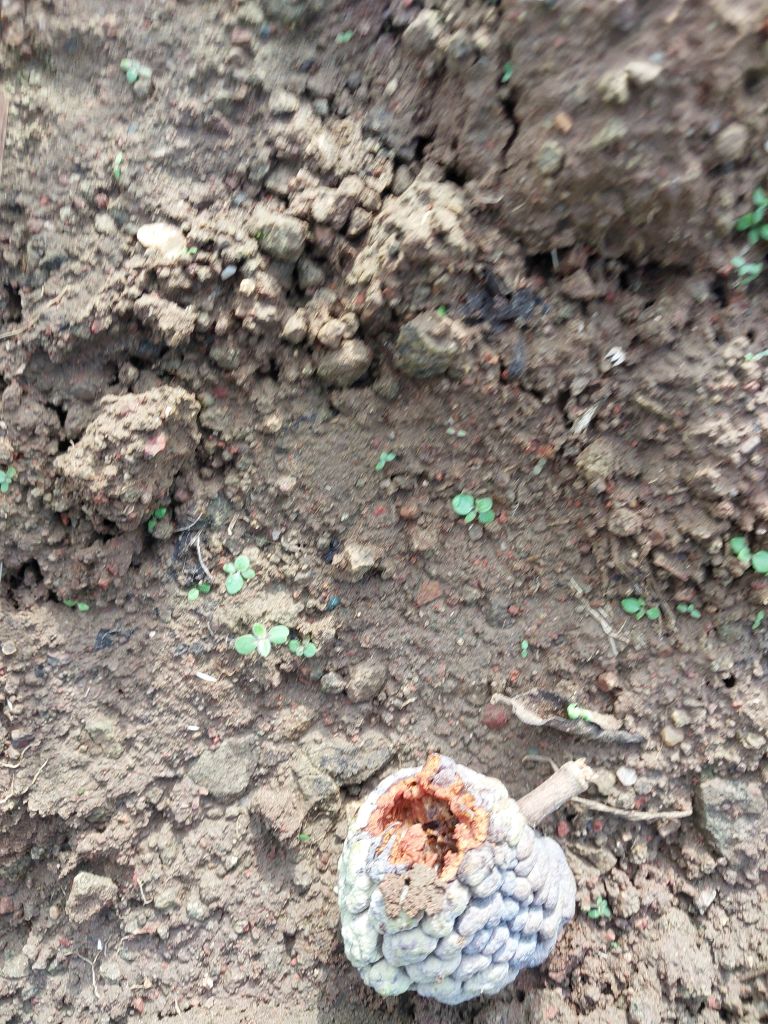
Disease label: Blank Canker